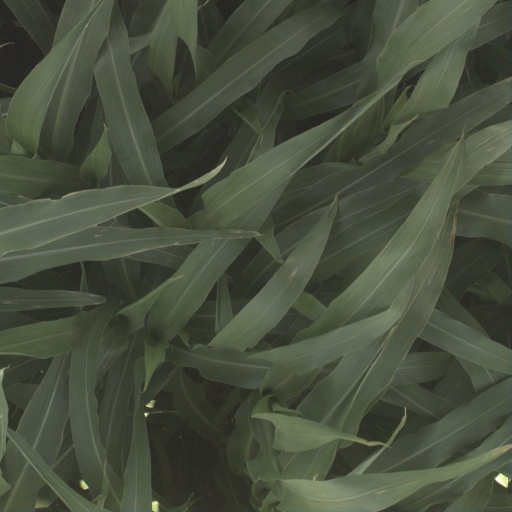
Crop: sorghum